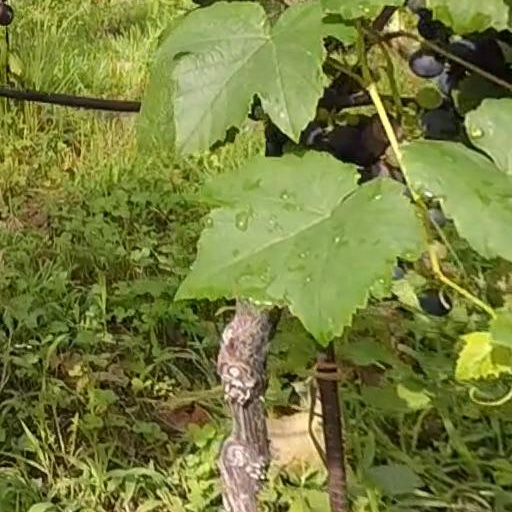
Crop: grape